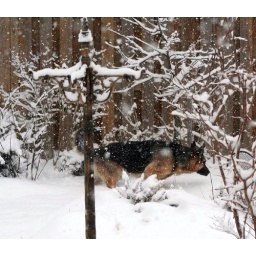
He runs under the bushes to catch the squirels birds cats etc and comes out white.